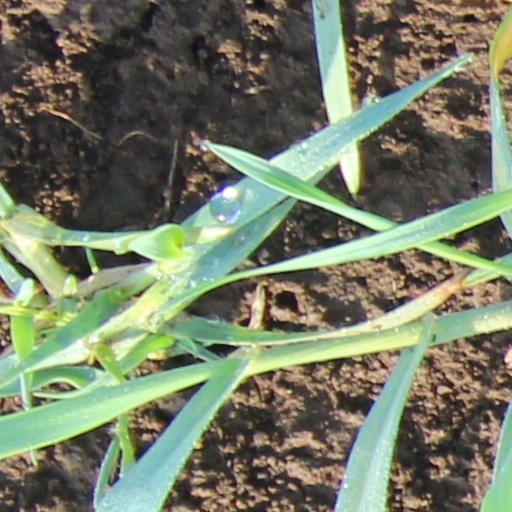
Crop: wheat